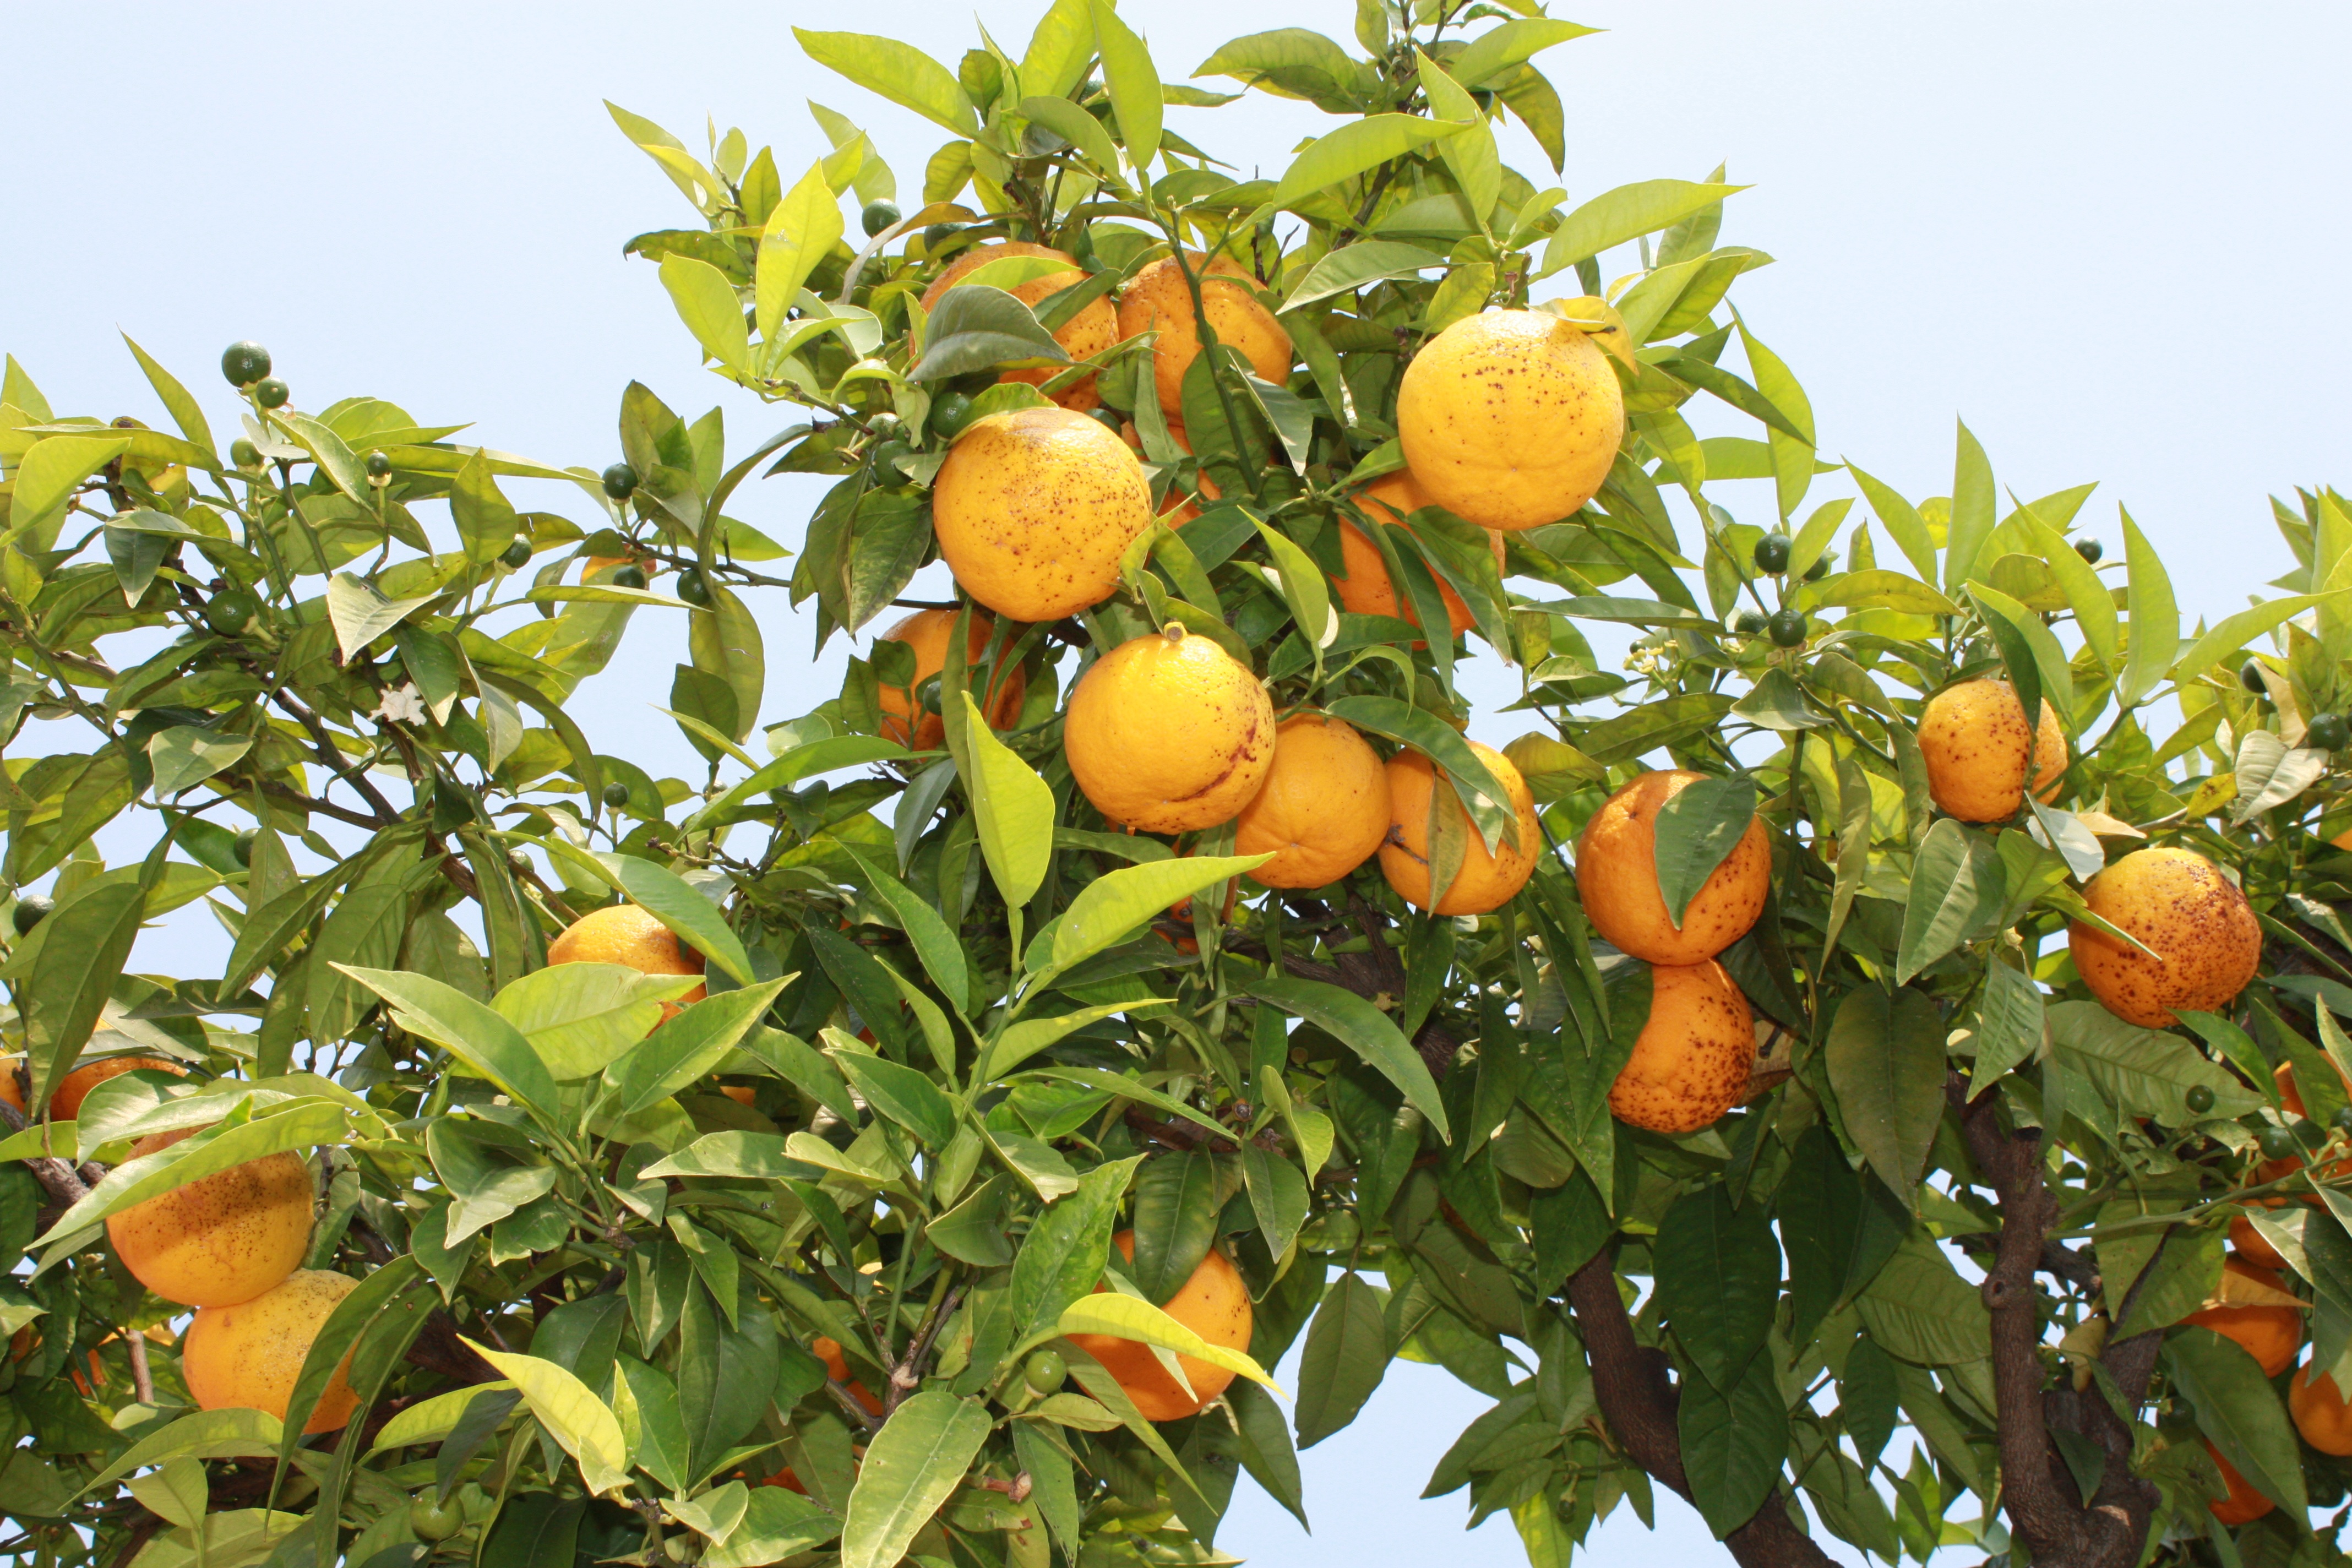
nature, branch, plant, fruit, flower, food, produce, evergreen, italy, shrub, growing, kumquat, oranges, citron, citrus, flowering plant, bitter orange, mandarin orange, land plant, yuzu, calamondin